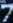
Number: 7